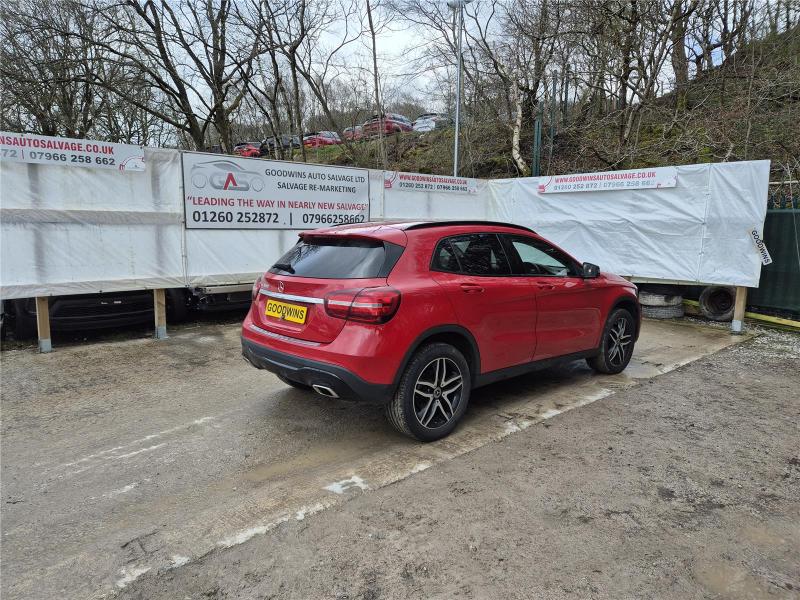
Aucun dommage détecté.
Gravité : aucun